Joel (prophet)

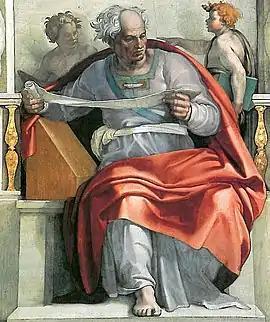
"Prophet Joel" by Michelangelo, 1508–1512

Joel is a Biblical prophet, the second of the Twelve Minor Prophets, and, according to itself, the author of the Book of Joel, which is set in the early Assyrian period. Scholars meanwhile view the Book of Joel as having been completed in the Ptolemaic period (c. 301-201 BC) due to its use of earlier texts and perspective on Yahweh and the nations.